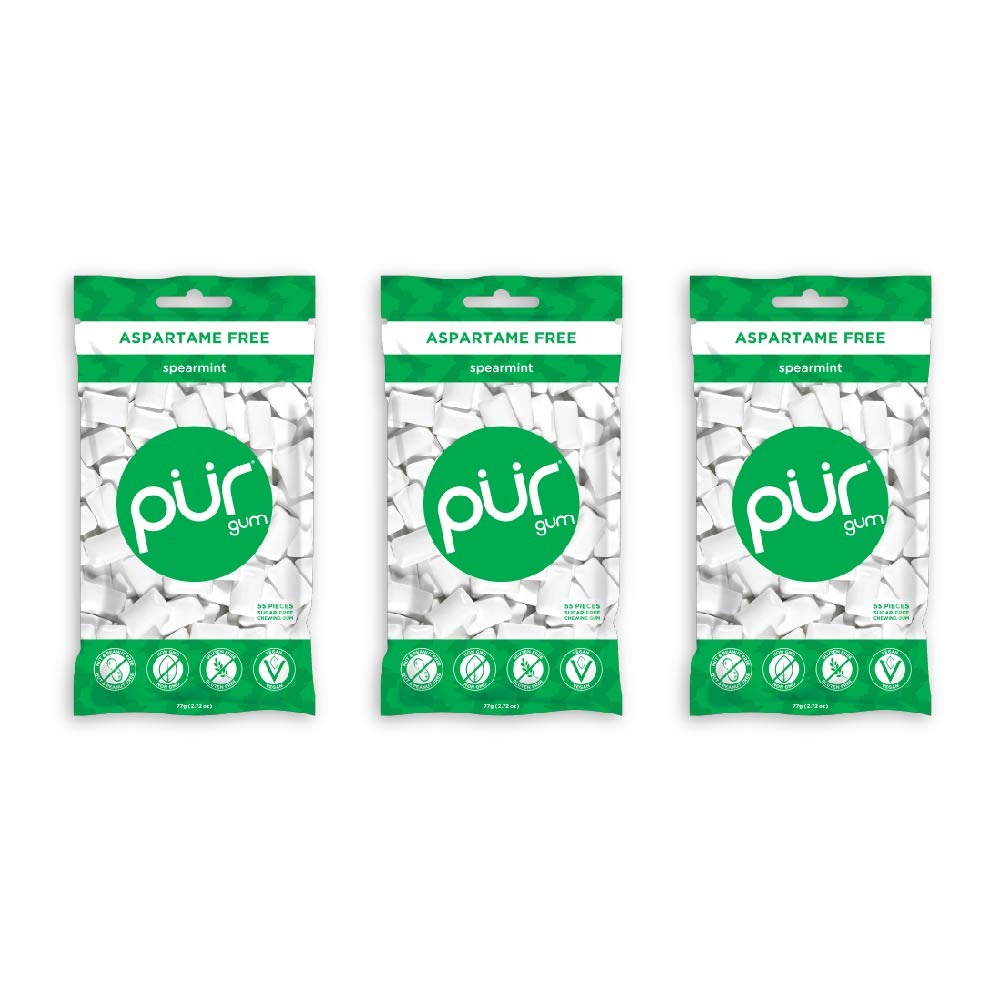
Item Name: PUR Gum Spearmint, 55Count, 3 Pack
Bullet Point 1: PUR spearmint gum ingredients: xylitol, gum base, natural flavors, gum Arabic, white tea extract, carnauba wax, tocopherols
Bullet Point 2: PUR spearmint gum also: vegan friendly, non-GMO, gluten-free, nut-free, dairy-free, diabetic friendly, soy-free, peanut-free, egg-free & casein-free
Bullet Point 3: This product is used by many restaurants for guests that have enjoyed wonderful meal & want to freshen their breath with delicious aspartame-free gum
Bullet Point 4: PUR gum is sweetened with xylitol, consuming xylitol pregnant protects baby's oral health, which begins to develop around the 4th month of pregnancy
Bullet Point 5: PUR spearmint gum is also: vegan friendly, non-GMO, gluten-free, nut-free and dairy-free
Value: 165.0
Unit: Count

Price: 5.54